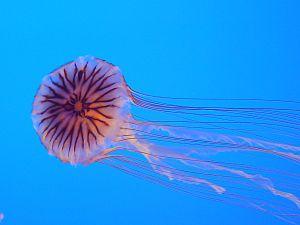
Chrysaora hysoscella (meduse brune) à l'aquarium de Enoshima, Japon.
La méduse rayonnée est une espèce de méduse de la famille des pélagidées.
Les Chrysaora forment un genre de méduses.